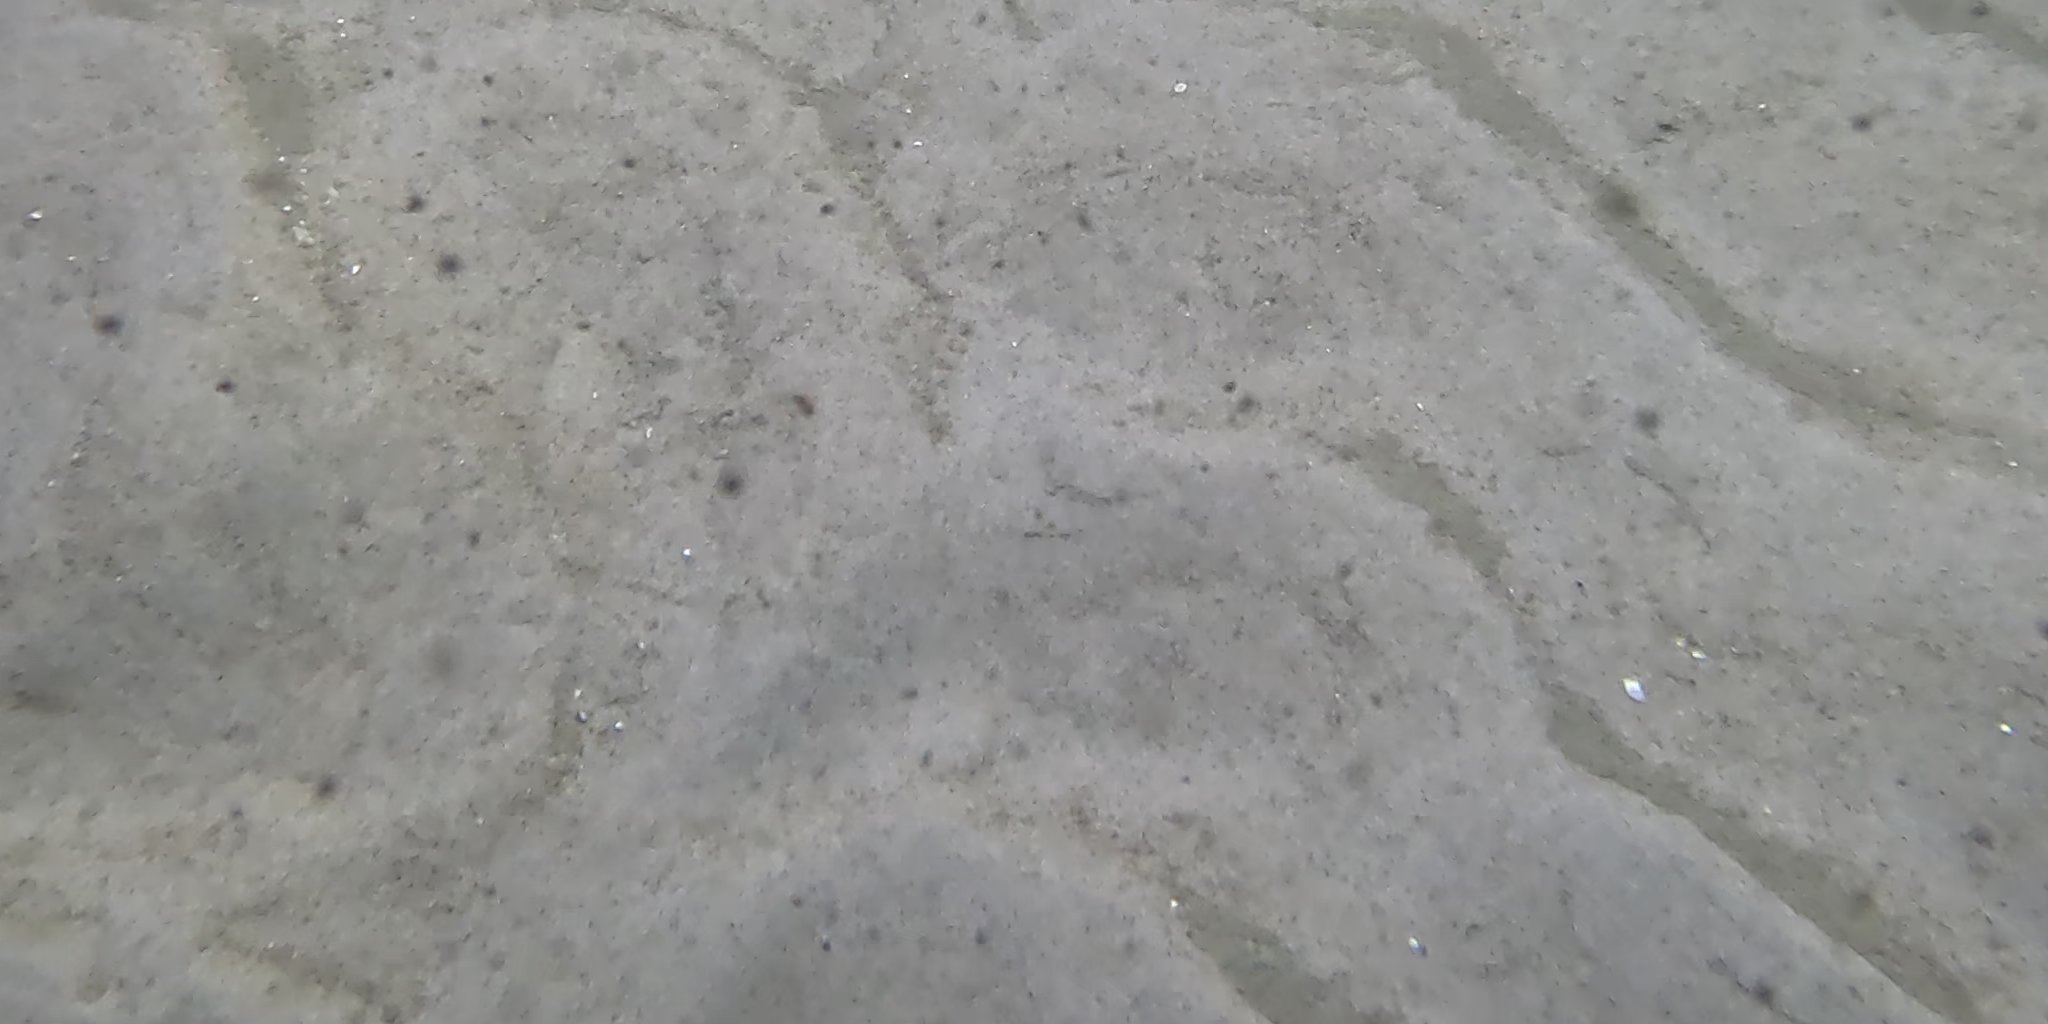
Seabed habitat: sand